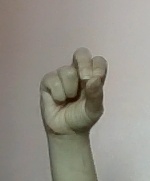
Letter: gaaf